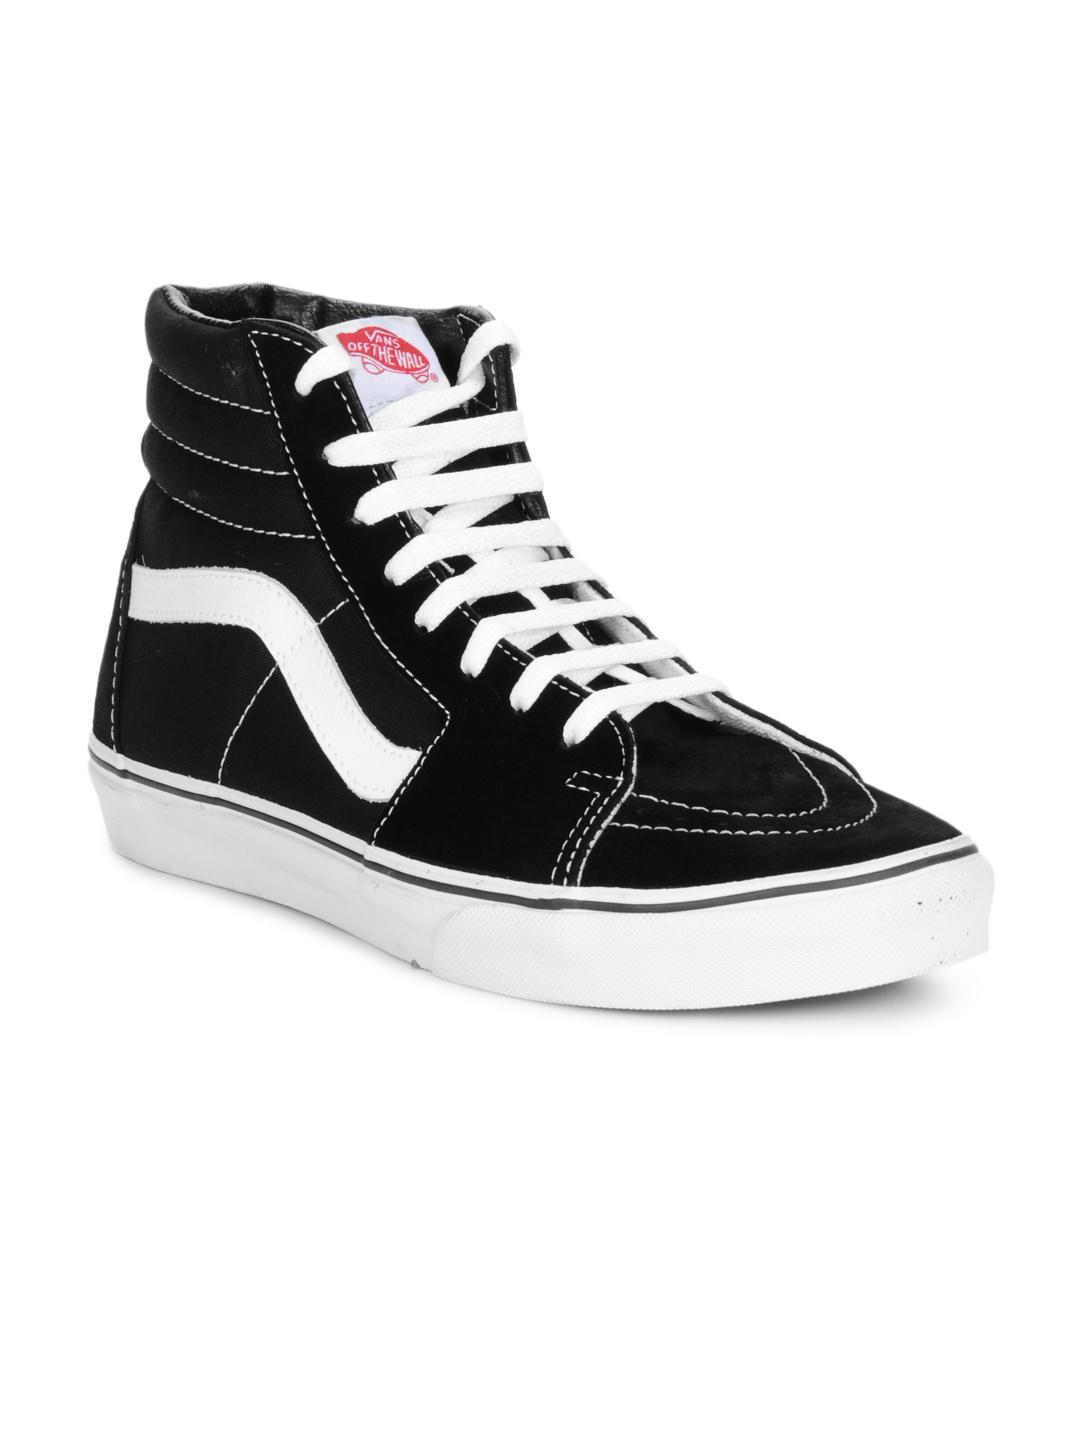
Vans Men Black Sk8-Hi Shoes
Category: Footwear / Shoes / Casual Shoes
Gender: Men
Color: Black
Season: Fall 2012
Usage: Casual